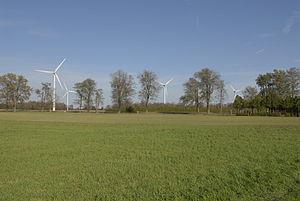
Le secteur de l'électricité au Canada a joué un rôle significatif dans la vie économique et politique du pays depuis la fin du XIXᵉ siècle. Le secteur est organisé sur une base provinciale et territoriale. Dans la majorité des provinces, de grandes entreprises publiques intégrées jouent un rôle déterminant dans la production, le transport et la distribution de l'électricité. L'Ontario et l'Alberta ont créé des marchés de l'électricité au cours de la dernière décennie, afin de stimuler les investissements et la compétition dans ce secteur de l'économie.